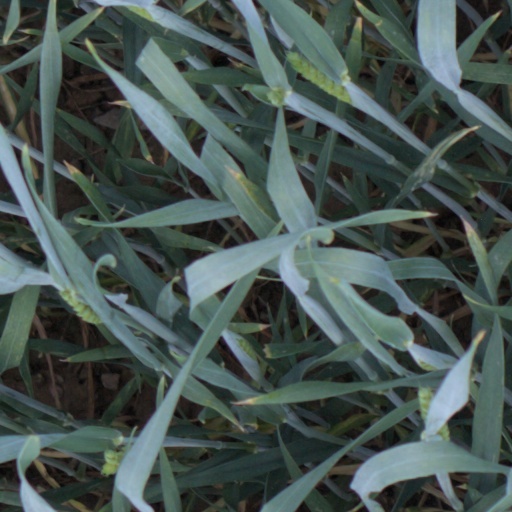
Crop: wheat